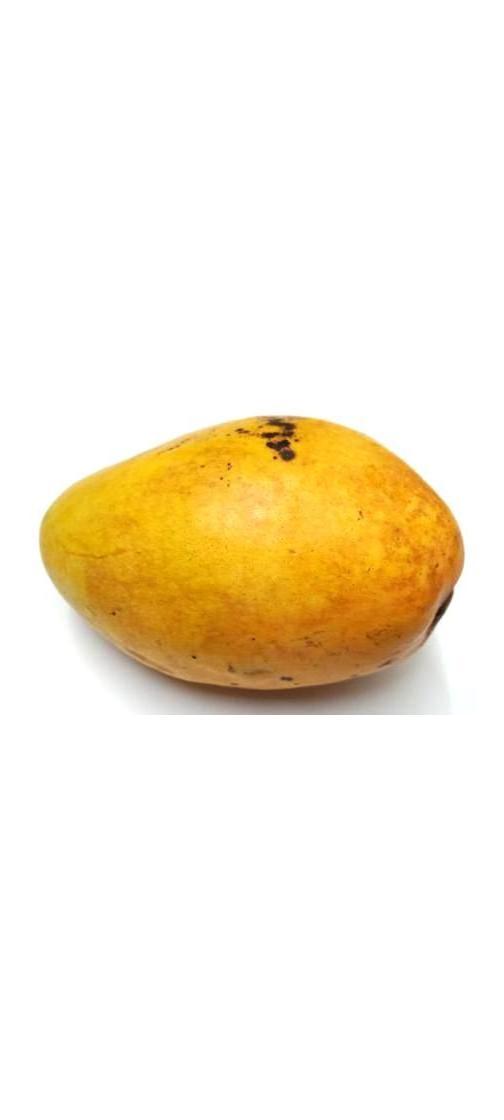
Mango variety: Bari-11